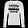
Label: Shirt